Margalida Caimari Vila

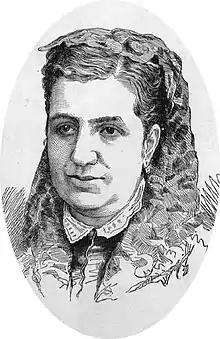
Margalida Caimari in 1879

Margalida Caimari i Vila (1839, Cuba – 1921, Palma de Mallorca) was a poet of the Renaixença and social benefactor linked to Mallorca, Catalonia and Cuba.